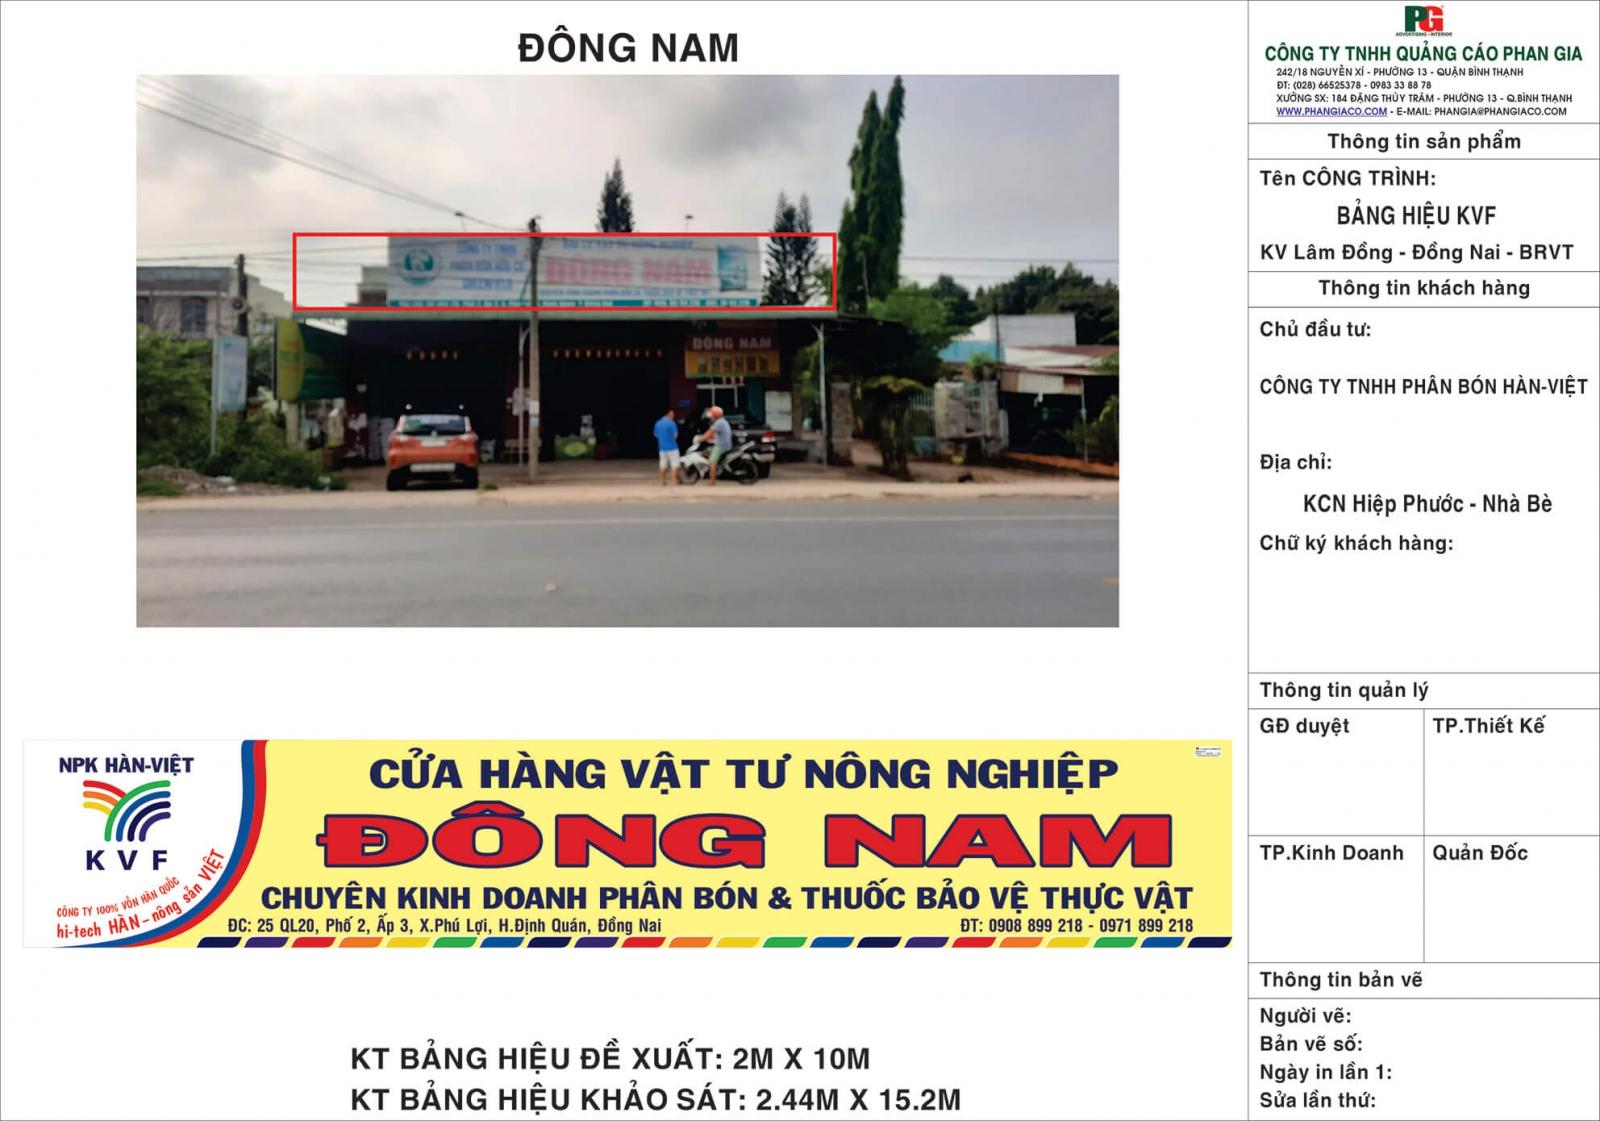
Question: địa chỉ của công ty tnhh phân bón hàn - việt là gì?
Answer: địa chỉ của công ty tnhh phân bón hàn - việt là kcn hiệp phước, nhà bè